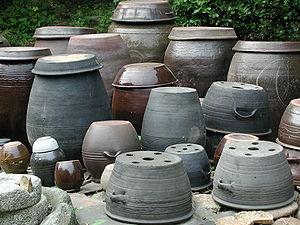
Le kimchi est un mets traditionnel coréen composé de piments et de légumes lacto-fermentés, c'est-à-dire trempés dans de la saumure pendant plusieurs semaines jusqu'au développement d'une acidité.
Le tteok est une pâtisserie coréenne faite de farine de riz gluant, cuit à la vapeur. La farine de riz classique peut être utilisée pour la confection de certains tteok. Il existe des centaines de variétés de tteok préparés toute l'année. En Corée, la consommation de tteok guk est un moment traditionnel des fêtes du Nouvel An, et celle de tteok sucrés est courante lors de mariages et d'anniversaires. Il est souvent considéré comme un aliment associé aux célébrations.